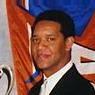
Age: 46